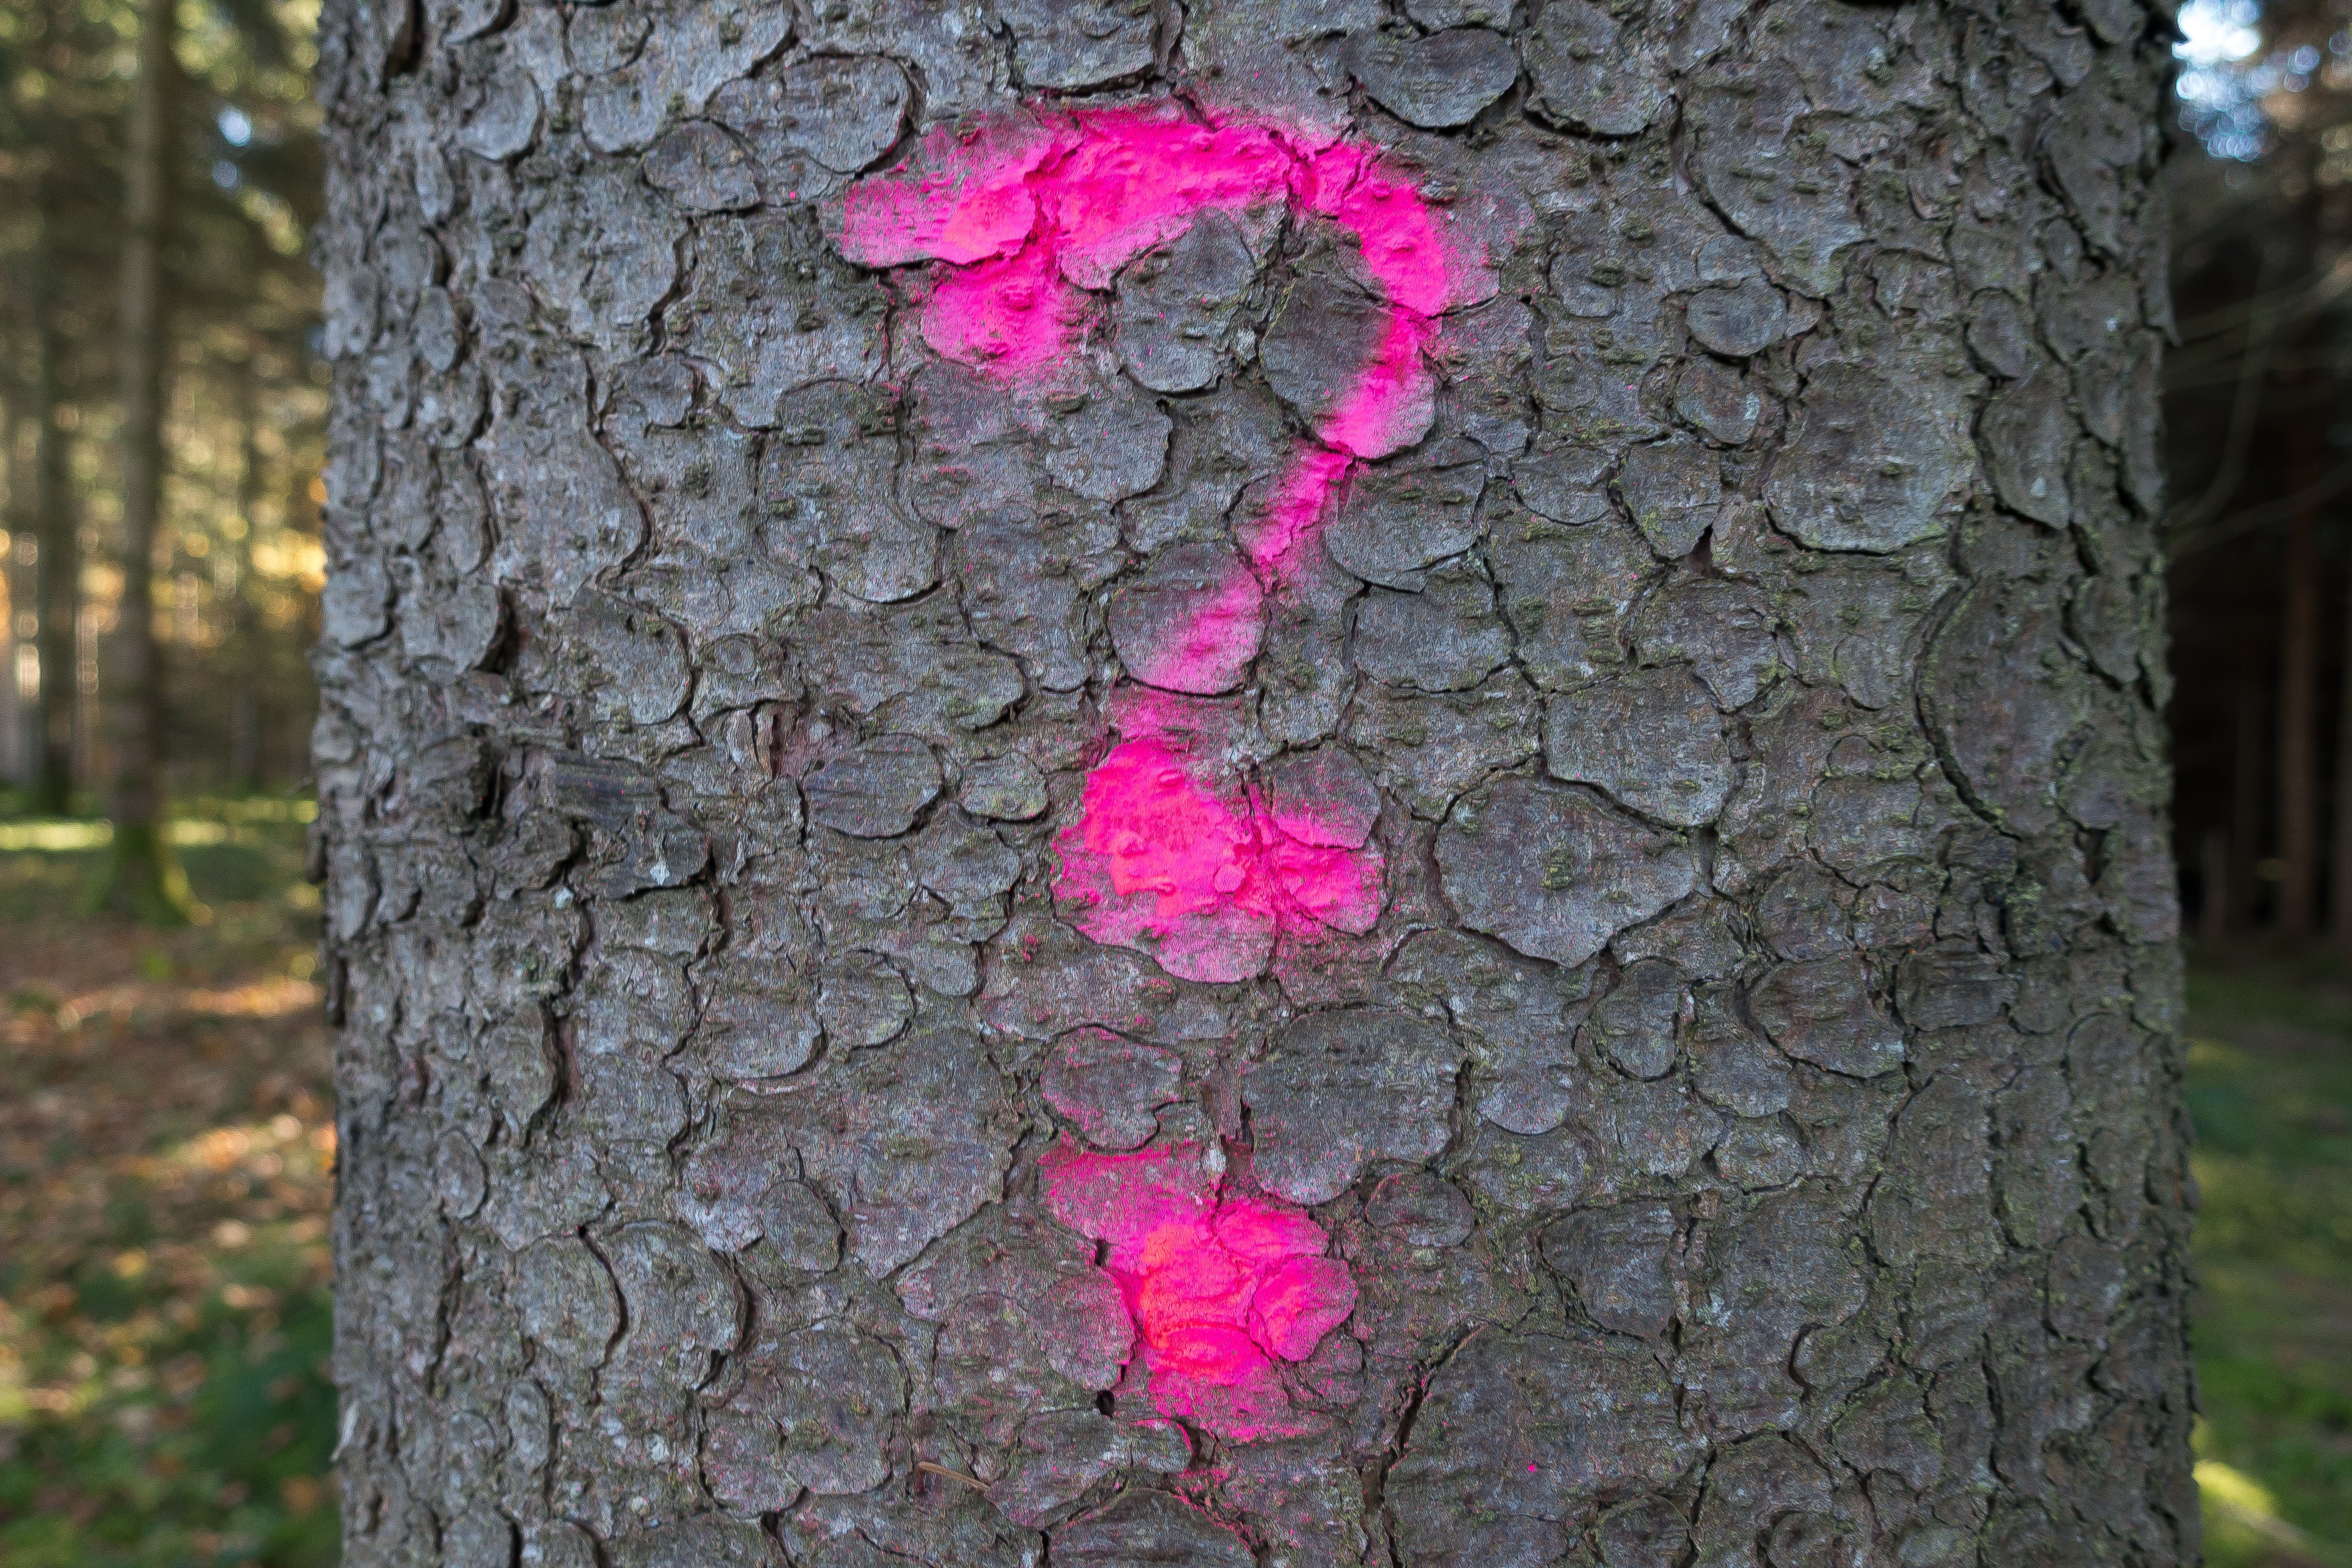
tree, branch, plant, leaf, flower, trunk, symbol, autumn, communication, botany, pink, flora, season, shrub, deciduous, icon, characters, form, flowering plant, question mark, emitting color, woody plant, land plant, nonverbally